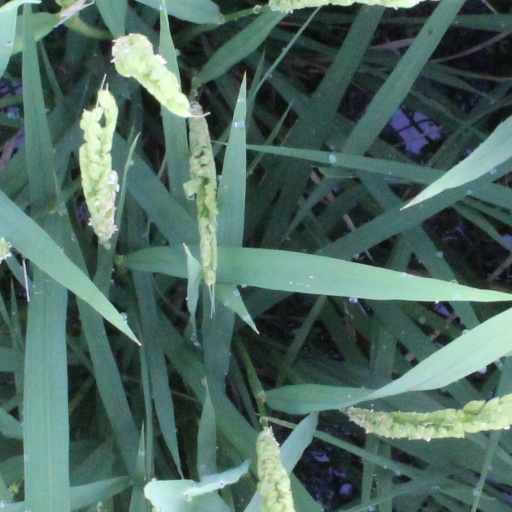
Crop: rice